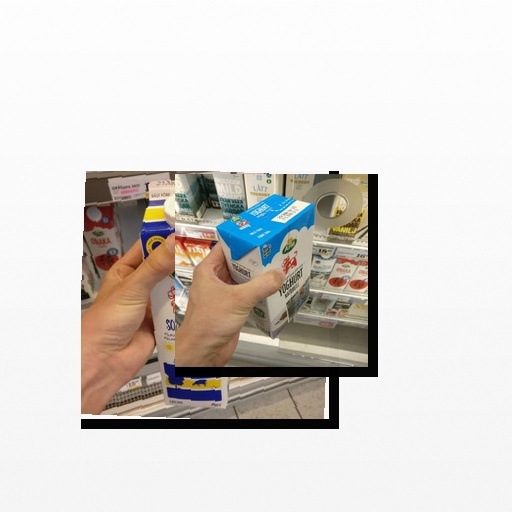
Food items: natural_yogurt, sour_milk